German American journalism

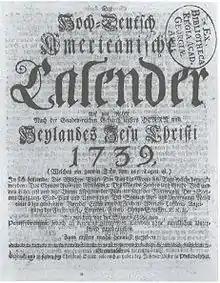
Front page of Sower's almanac (1739 ed.)

Pennsylvania was the population, religious, cultural, and intellectual center of German America. While few Germans lived in Philadelphia itself, it was a convenient center for publications. Benjamin Franklin tried and failed to set up the German language newspaper. The first publisher was Christopher Sower (also spelled Sauer or Saur) (1693-1758) who emigrated to Philadelphia in 1724 and began publishing German language books, Bibles, and religious pamphlets in 1738. In 1739 he started a monthly paper, "Der Hoch-Deutsch Pennsylvanische Geschichts-Schreiber" ("High German Pennsylvania Annalist"), later named "Pennsylvanische Berichte" ("Pennsylvania reports") and "Die Germantauner Zeitung". It was one of the most influential pre-Revolutionary newspapers in the colonies. Sower emphasized news and controversy regarding the numerous Pennsylvania Dutch religious sects; he angered the large Lutheran community by regularly ridiculing its formalism.